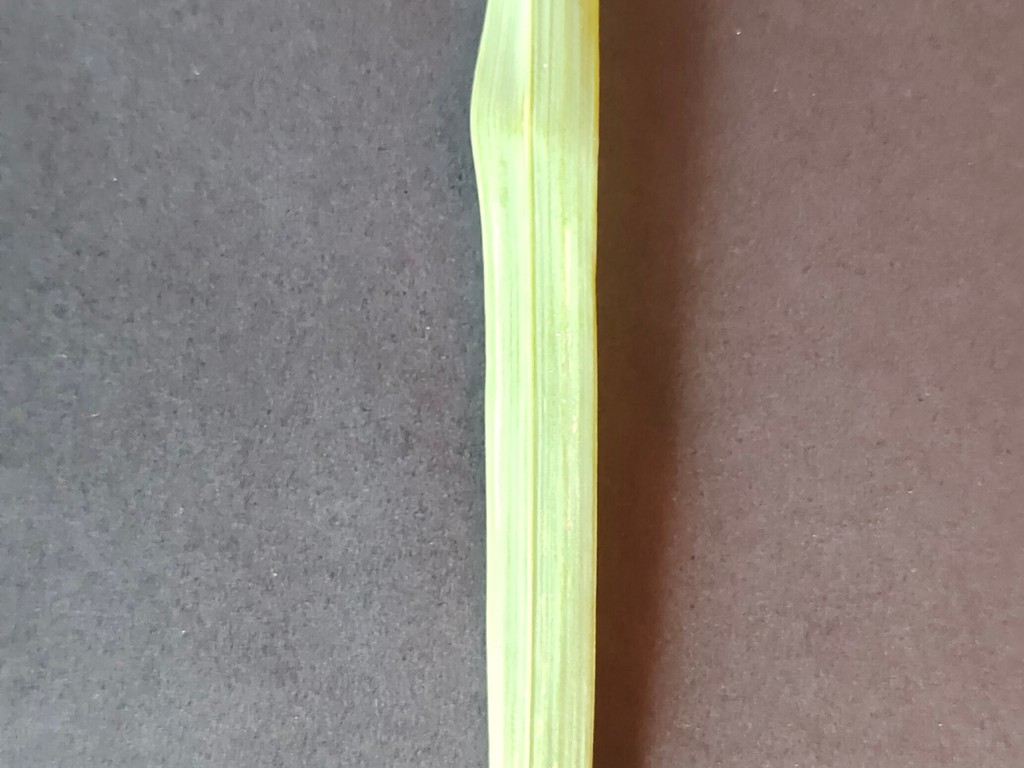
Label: Healthy